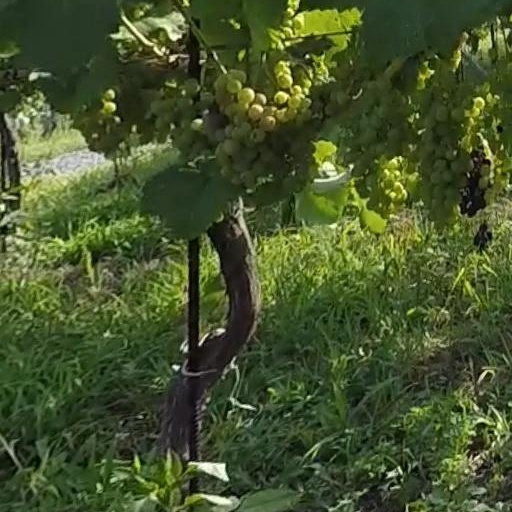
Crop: grape